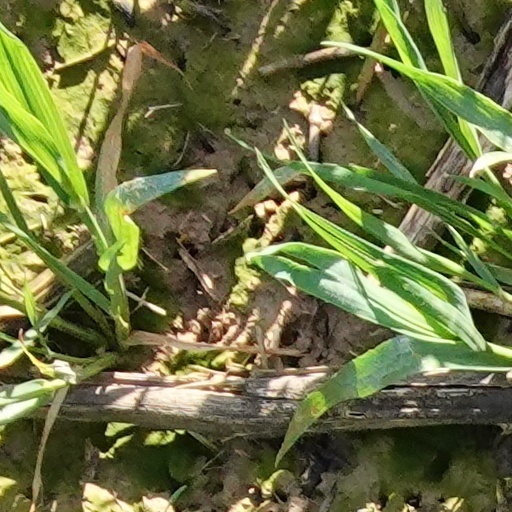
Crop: wheat